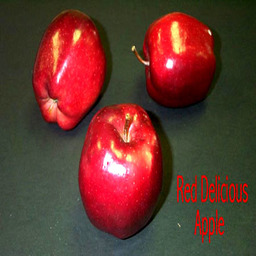
Label: Apple